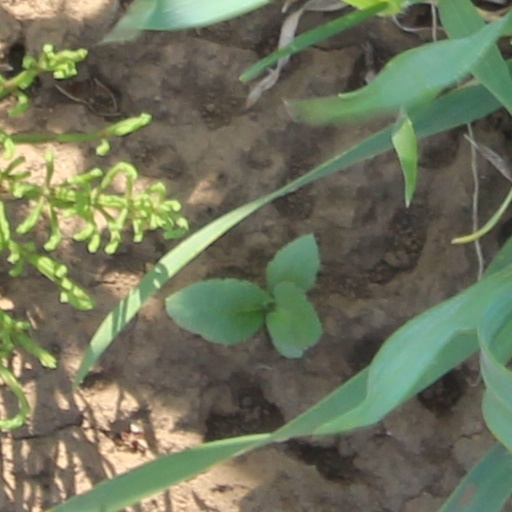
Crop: wheat